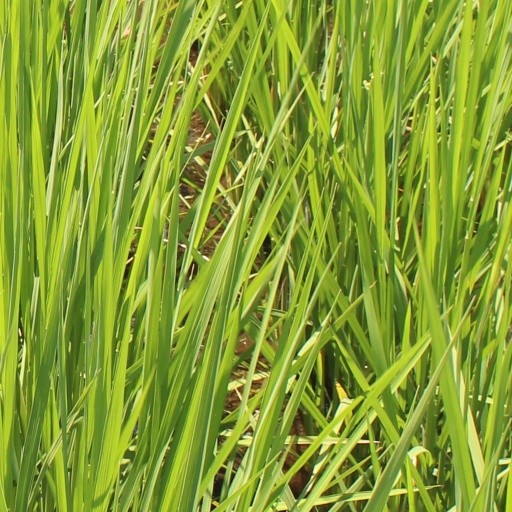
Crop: rice